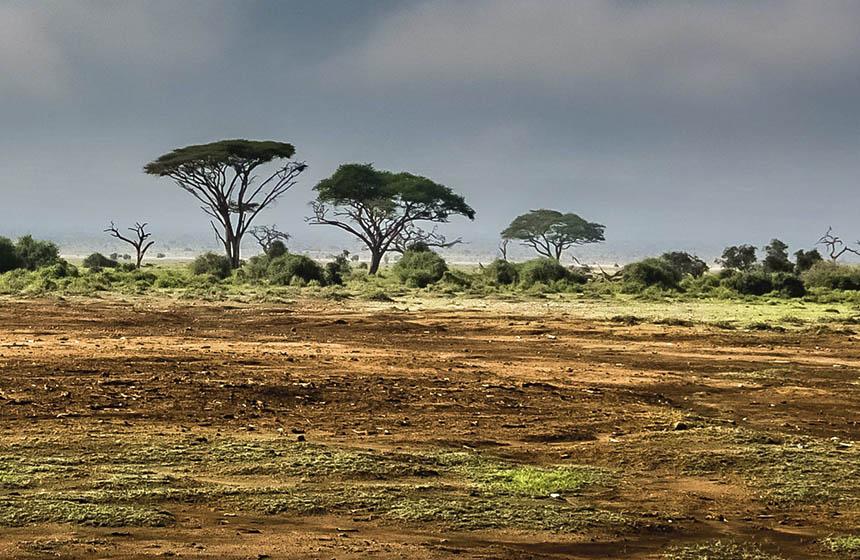
Pakiti yenye umbo la mstatili ikiwa inatumika kubeba mbegu za nyanya za kisasa, na picha mbili ikiashiria aina ya zao litokanalo na mbegu hiyo.